Cuttino Mobley

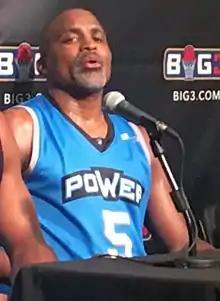
Mobley in 2017

Cuttino Rashawn Mobley (born September 1, 1975) is an American former professional basketball player who played in the National Basketball Association from 1998 to 2008. He played college basketball for the Rhode Island Rams, earning conference player of the year honors in the Atlantic 10 in 1998. Mobley was selected in the second round of the 1998 NBA draft by the Houston Rockets and was named to the NBA All-Rookie Second Team. He has played in the 3x3 basketball in the Big3.